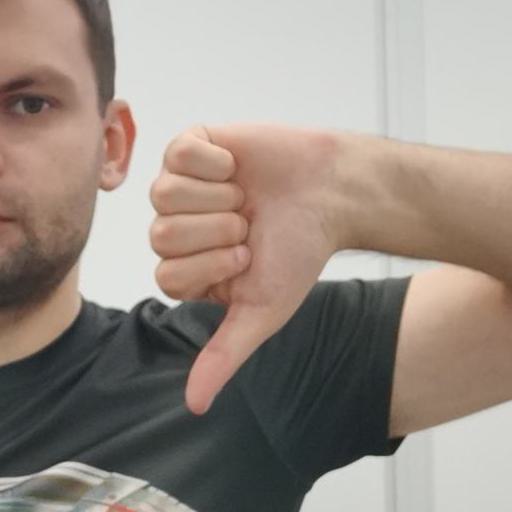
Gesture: dislike